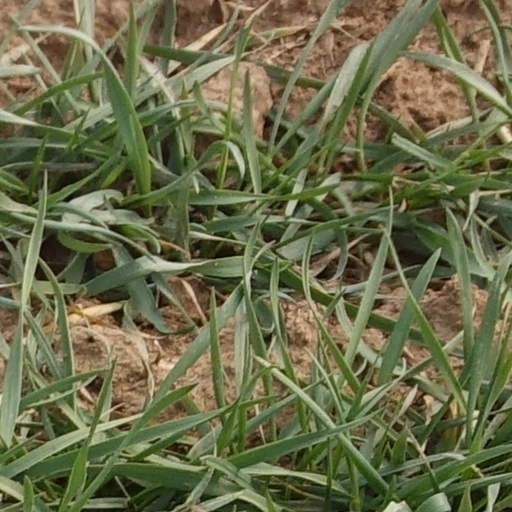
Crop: wheat